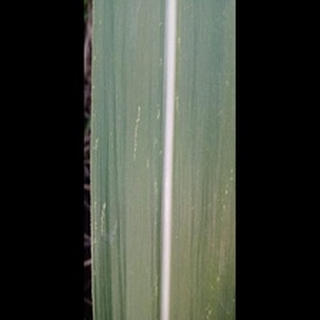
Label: sugarcane_mosaic